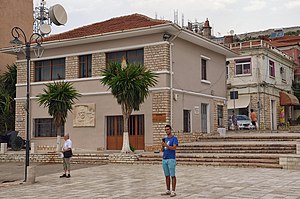
Sarandë / Galleri
Sarandë er en by og kommune i det sydlige Albanien, med et indbyggertal pr. 2011 på ca. 20.000. Byen er en del af distriktet Qark Vlora. Sarandë ligger ved bredden af det Ioniske Hav, overfor den græske ø Korfu.